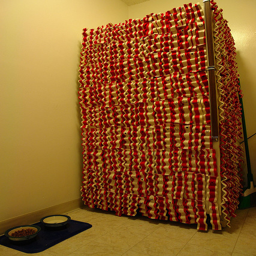
a room with a floor mat that has two animal feeding bowls on it, one for food and one for water.
A wall divider is made of several long ribbons.
What appears to be a refrigerator covered in strange, wavy material.
A curtain made of red and white ribbons covers a refrigerator
a pair of pet bowls on a mat is next to a screen